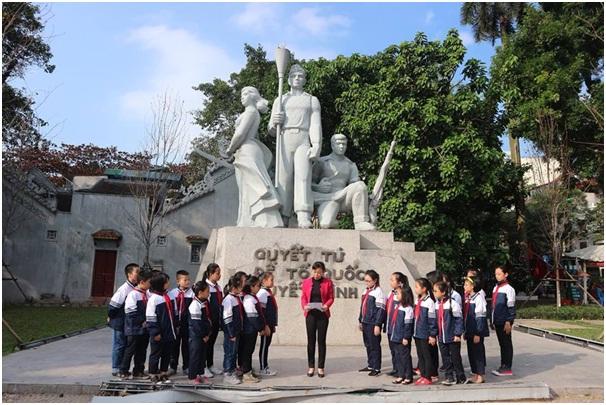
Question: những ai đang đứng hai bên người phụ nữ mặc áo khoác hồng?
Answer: những em học sinh đang đứng hai bên người phụ nữ mặc áo khoác hồng